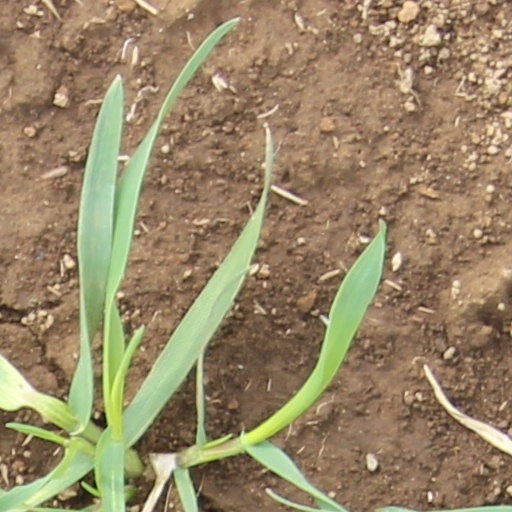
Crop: wheat